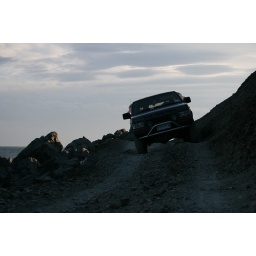
Took the truck around to red rocks the other day, just round the bay from our house